1899 Sheriff of London Charity Shield

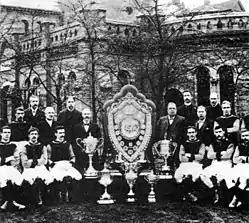
The Aston Villa team of 1899 that won the First Division and shared the Sheriff of London Charity Shield (pictured centre)

Aston Villa were the 1898–99 Football League champions for the fourth time in their history and Queen's Park of Glasgow were selected by the trophy committee as the best amateur side of the year, having defeated Corinthian twice that year (2–3 away and 4–1 at home). This was to be the only time that an amateur side other than Corinthian would contest the trophy, as well as the only game featuring a non-English side.